Kai-Wei Teng

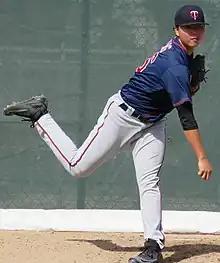
Teng with the Minnesota Twins in 2018

Kai-Wei Teng (born December 1, 1998) is a Taiwanese professional baseball pitcher for the San Francisco Giants of Major League Baseball (MLB). He made his MLB debut in 2024.